Answer in natural language. How many Dressers are visible in the scene? Choose between the following options: 3, 2, 0, 4 or 1
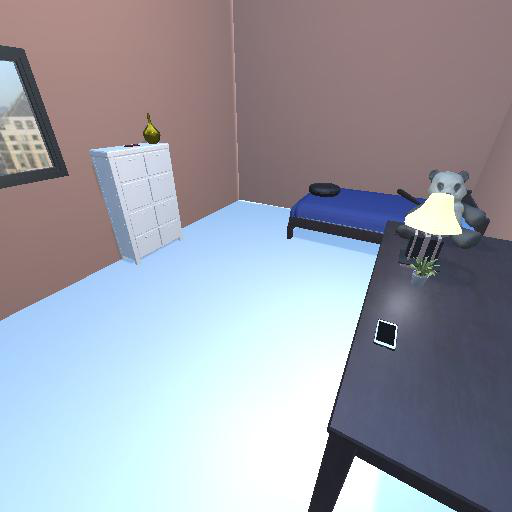
<answer>1</answer>